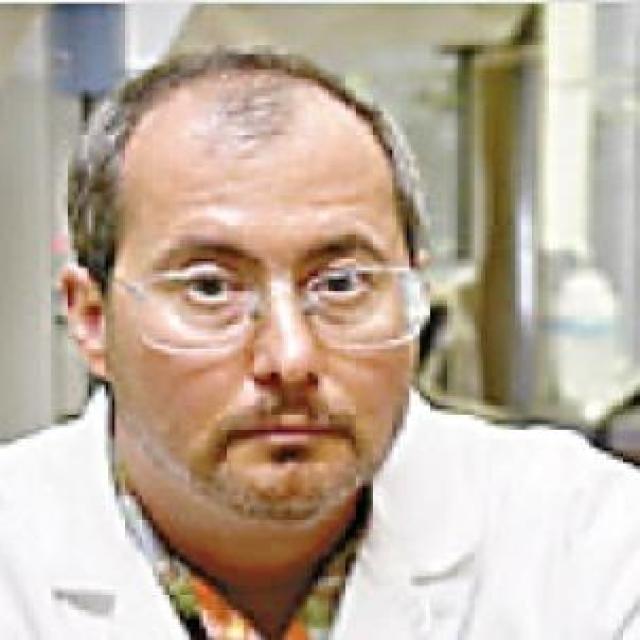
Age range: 45-64